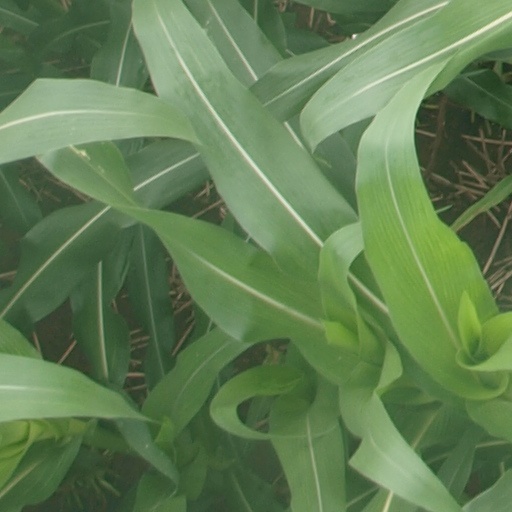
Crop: maize; corn